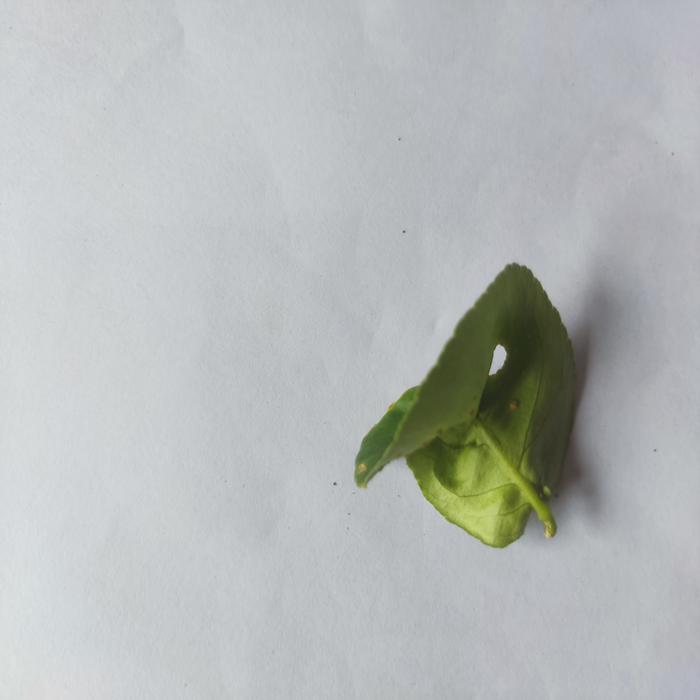
Crop: Lemon
Leaf condition: Leaf_Curl